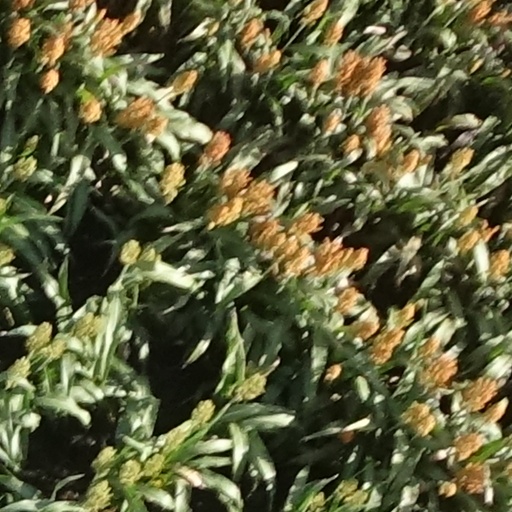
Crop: sorghum